List of birds of New York (state)

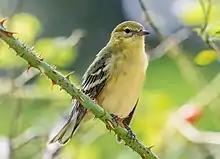
Bay-breasted warbler in Central Park

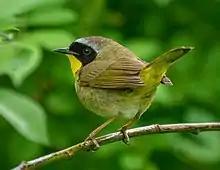
Common yellowthroat in Prospect Park

The icterids are a group of small to medium-sized, often colorful passerine birds restricted to the New World and include the grackles, New World blackbirds and New World orioles. Most species have black as a predominant plumage color, often enlivened by yellow, orange, or red. Fifteen species have been recorded in New York.